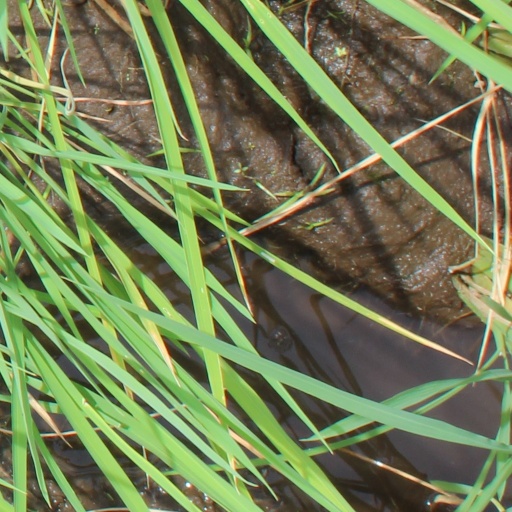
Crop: rice